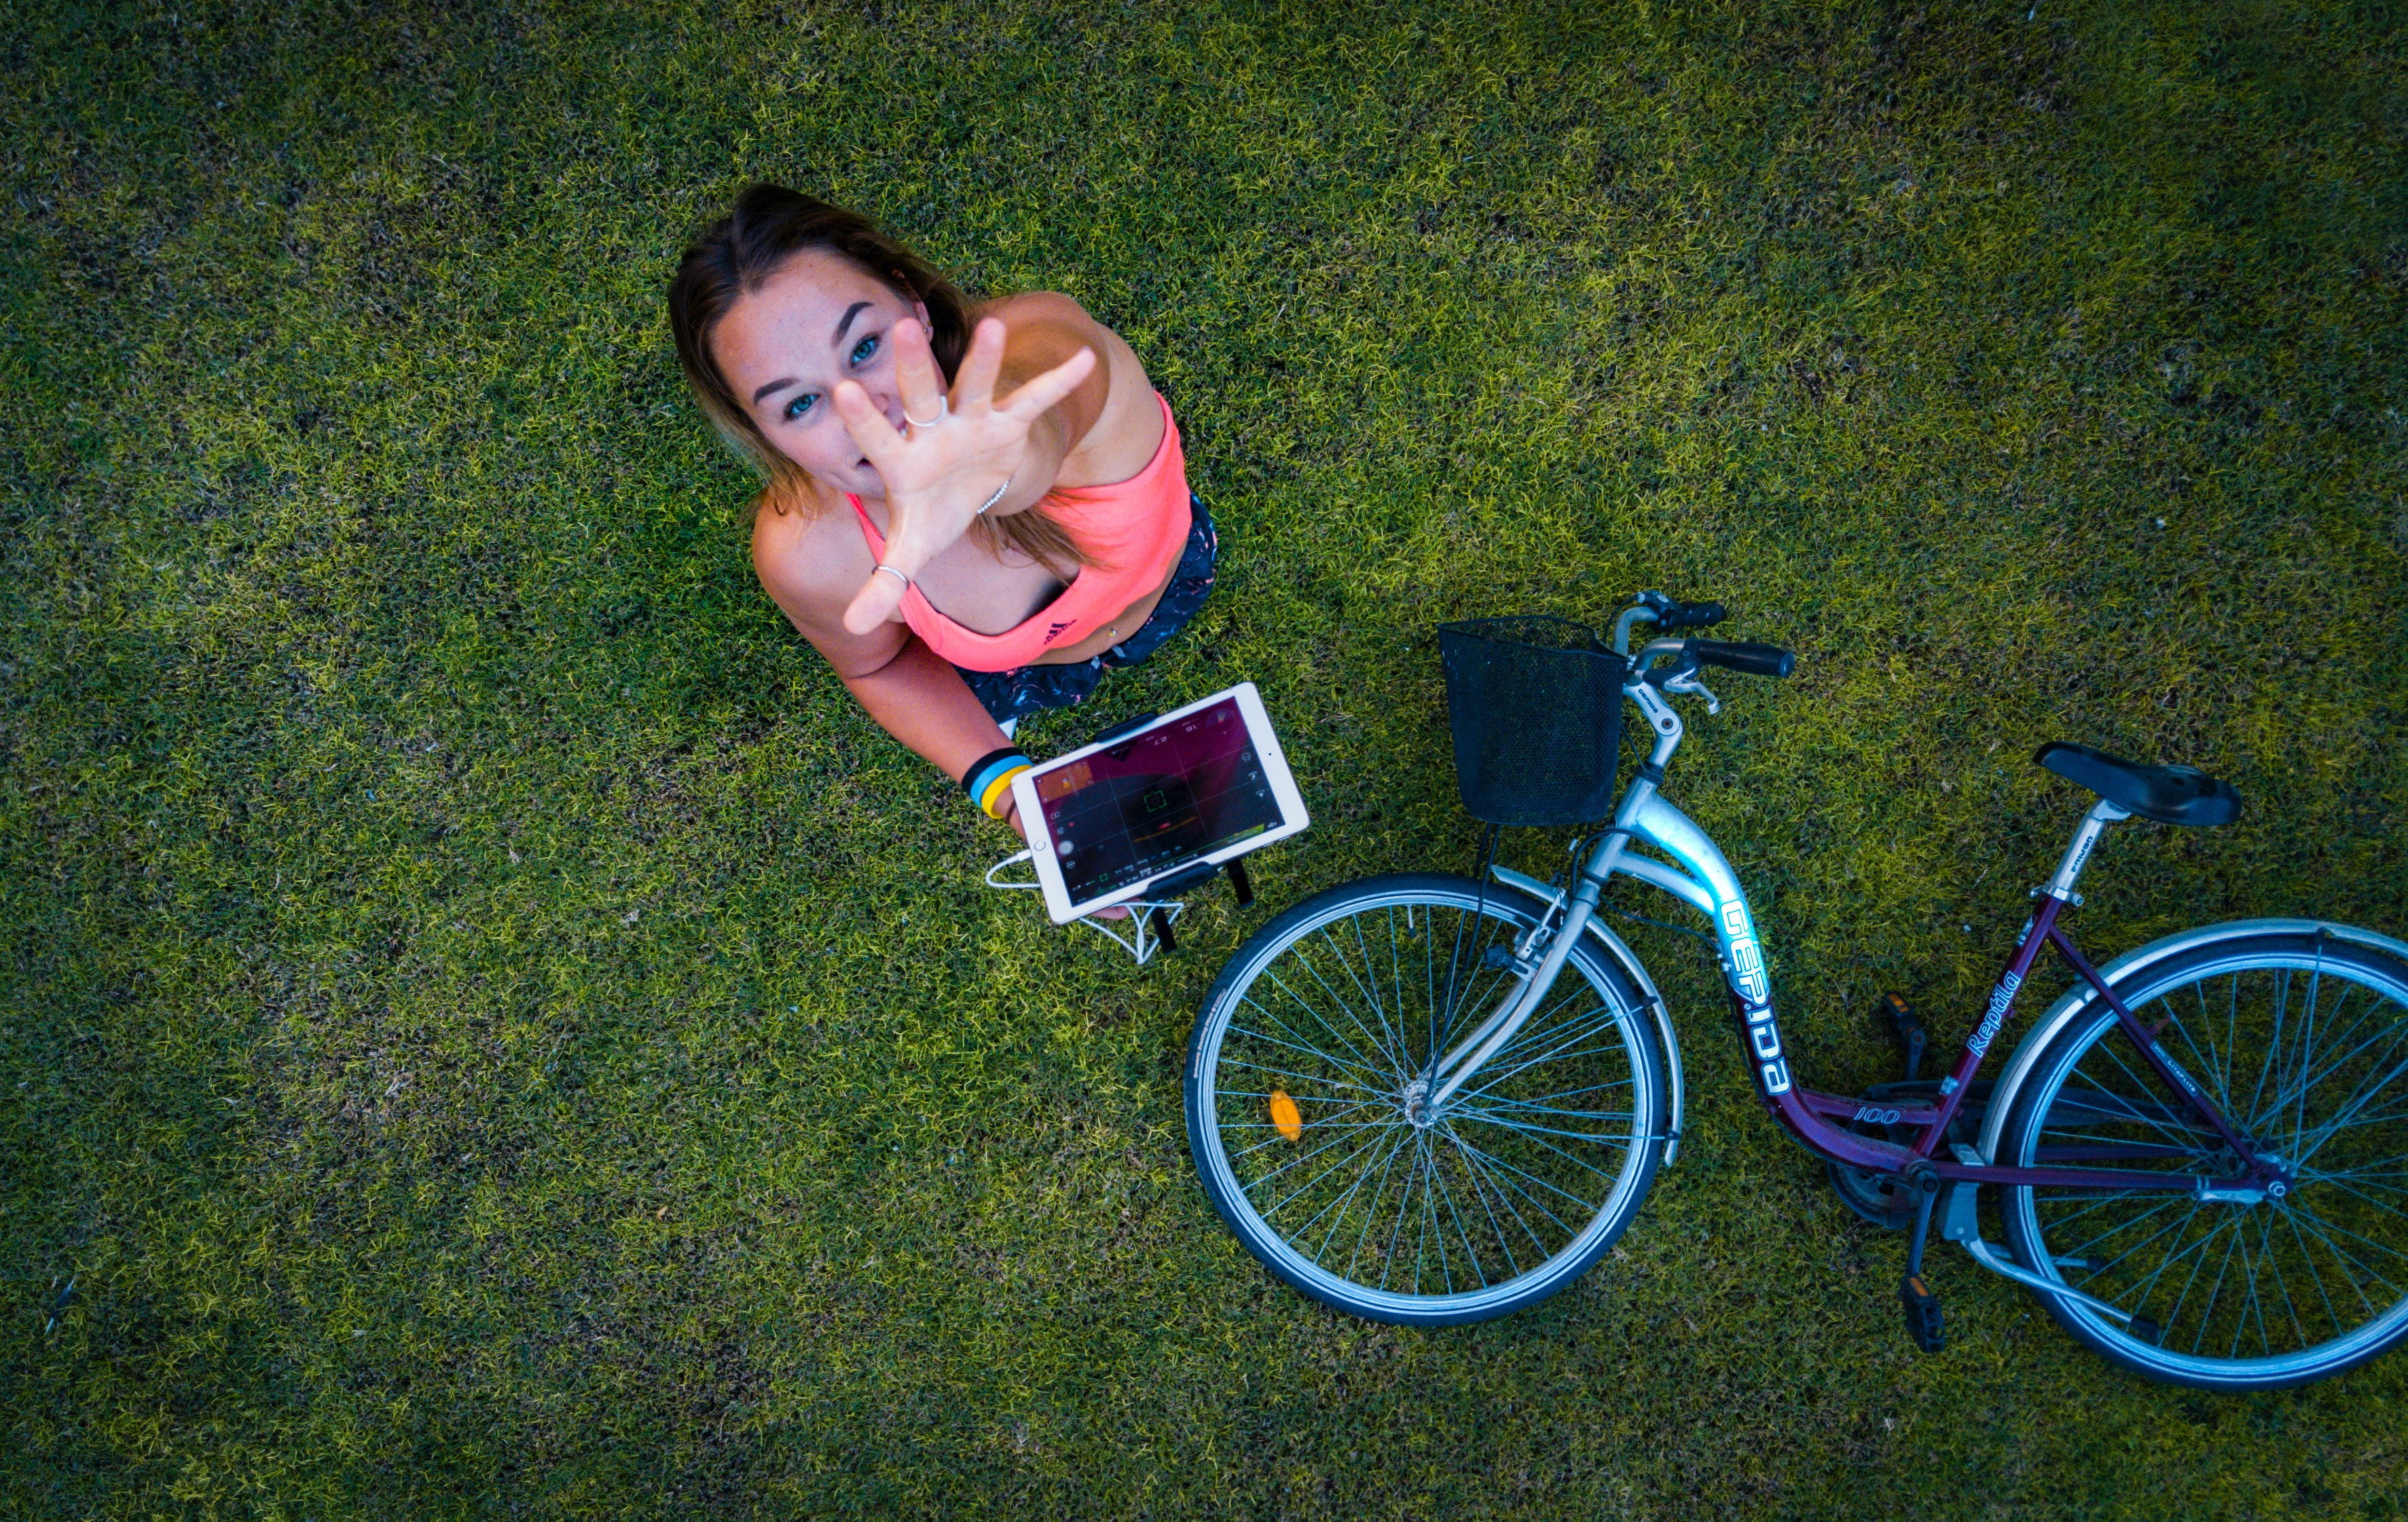
bicycle, bicycle wheel, grass, bicycle accessory, green, vehicle, bicycle part, cycling, spring, photography, recreation, fun, bicycle saddle, summer, tree, lawn, sports equipment, bicycle handlebar, plant, bicycle frame, child, spoke, leisure, bicycle tire, road bicycle, wheel, bicycles equipment and supplies